2006 Basque Pelota World Championships

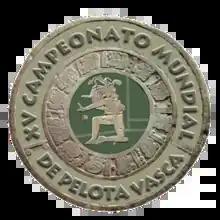
Tournament logo

The 2006 Basque Pelota World Championships were the 15th edition of the Basque Pelota World Championships organized by the FIPV.